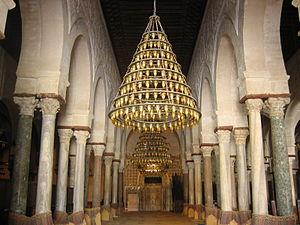
Salle de prière de la Grande Mosquée de Kairouan, en Tunisie.
Abat-jour
Les arts décoratifs sont pratiqués par les métiers d'art traditionnellement définis par leurs productions ornementales et fonctionnelles, et par les matériaux auxquels ils donnent forme : la céramique, le bois, le verre, le métal, le textile, le stuc ou la pierre, voire la pierre précieuse.